James So'oialo

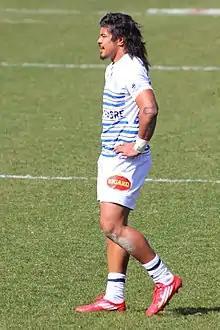
So'oialo in 2012

James So'oialo (born 2 March 1989) is a Samoan rugby union player. He currently plays as a fly-half for Horowhenua Kapiti in the Heartland Championship. He made his international debut in 2011 when he was part of the Samoan team at the 2011 Rugby World Cup where he played in one match. He signed for Irish provincial rugby team Connacht for the 2013/2014 season. On 26 October, after only having arrived in late September, Connacht released So'oialo from his contract on 'compassionate grounds', and he returned to New Zealand. He was included in the Melbourne Rising squad for the NRC 2019 season as a fly half.